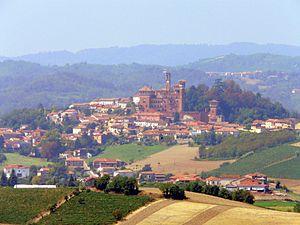
Cereseto est une commune italienne de la province d'Alexandrie dans la région Piémont en Italie.